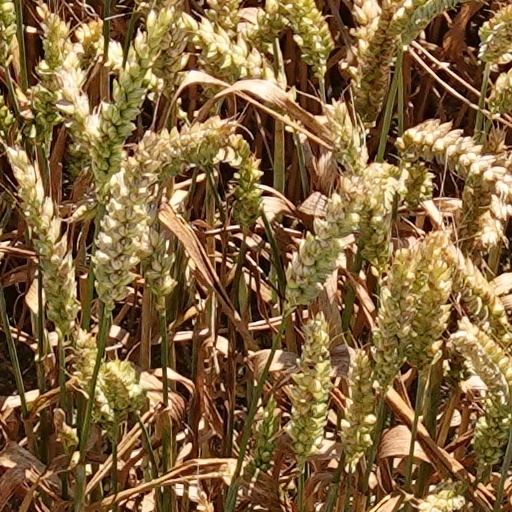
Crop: wheat